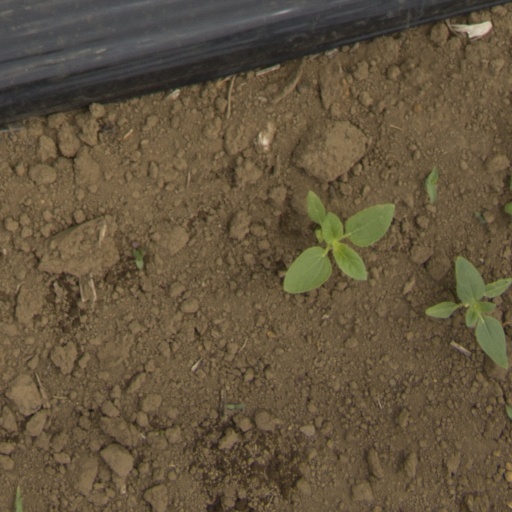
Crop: Jerusalem artichoke